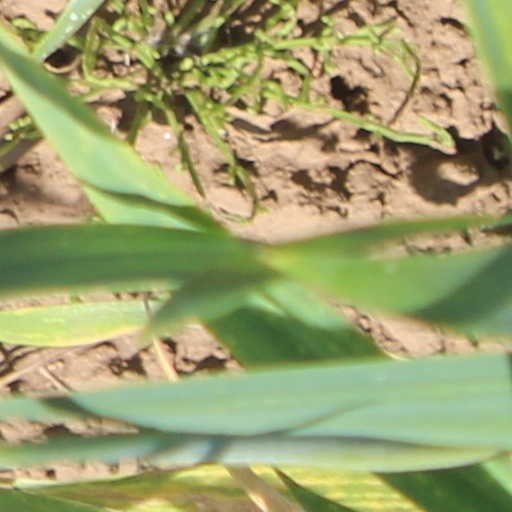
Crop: wheat